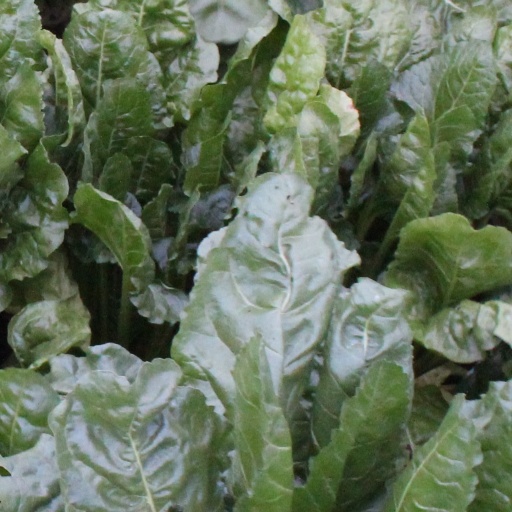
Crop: sugar beet